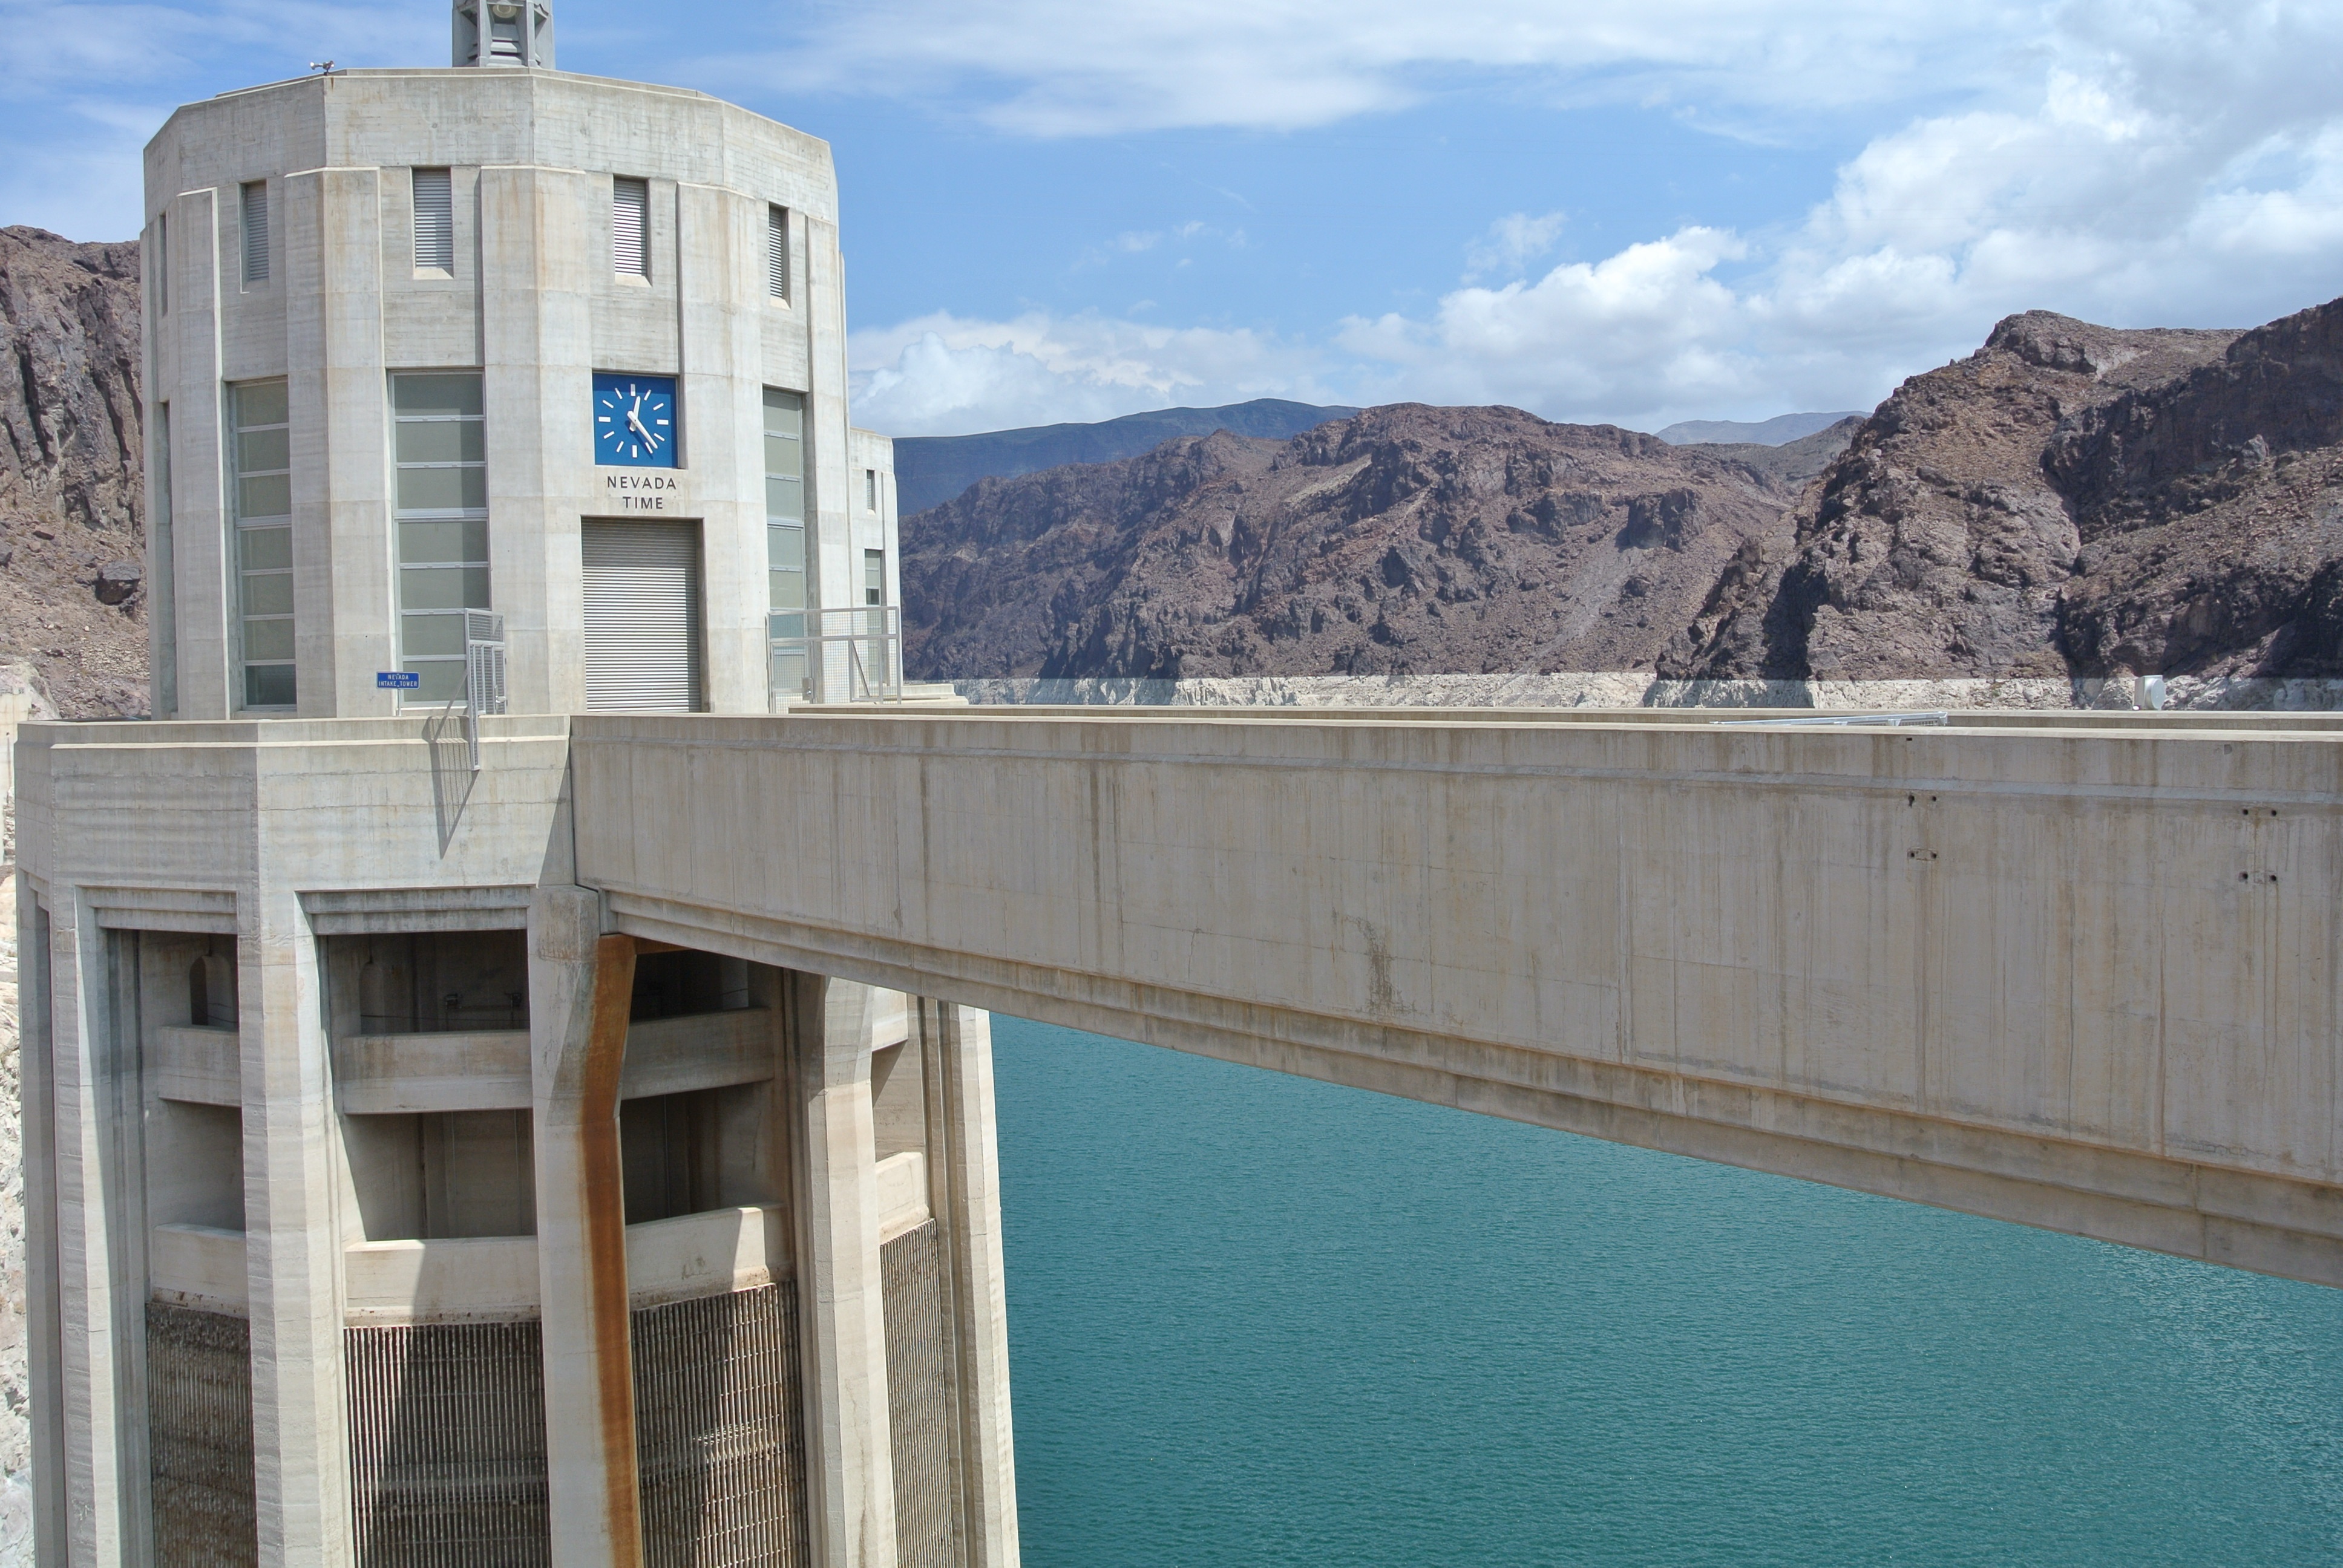
bridge, vacation, usa, america, dam, generator, energy, arizona, engineering, nevada, electric, hydroelectric, hydro, hoover